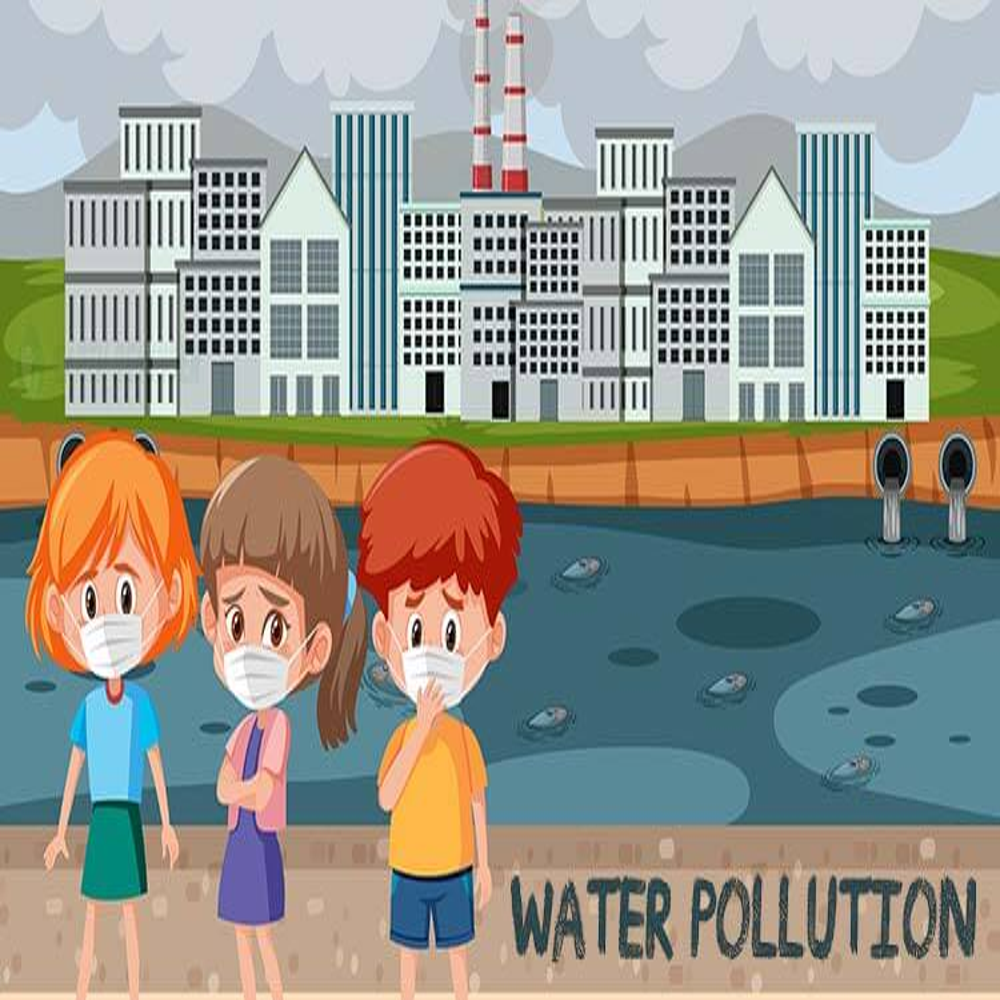
Body of water present: no
Land polluted: no
Water polluted: no
Pollution percentage: 0%